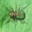
Label: beetle